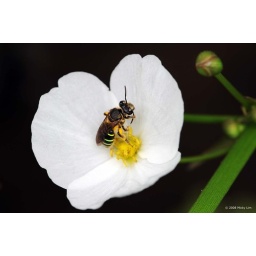
A cute honey bee with yellow and green markings (rings) around its abdomenhelping to pollenate the flowers